ENOS Rescue-System

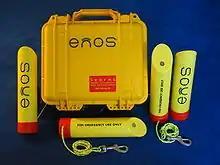
ENOS-System, here with 1 receiver and 4 transmitters

Each ENOS unit consists of two parts. The ENOS-Receiver which is kept on board the dive boat; and the ENOS-Transmitter(s) carried by the diver(s).